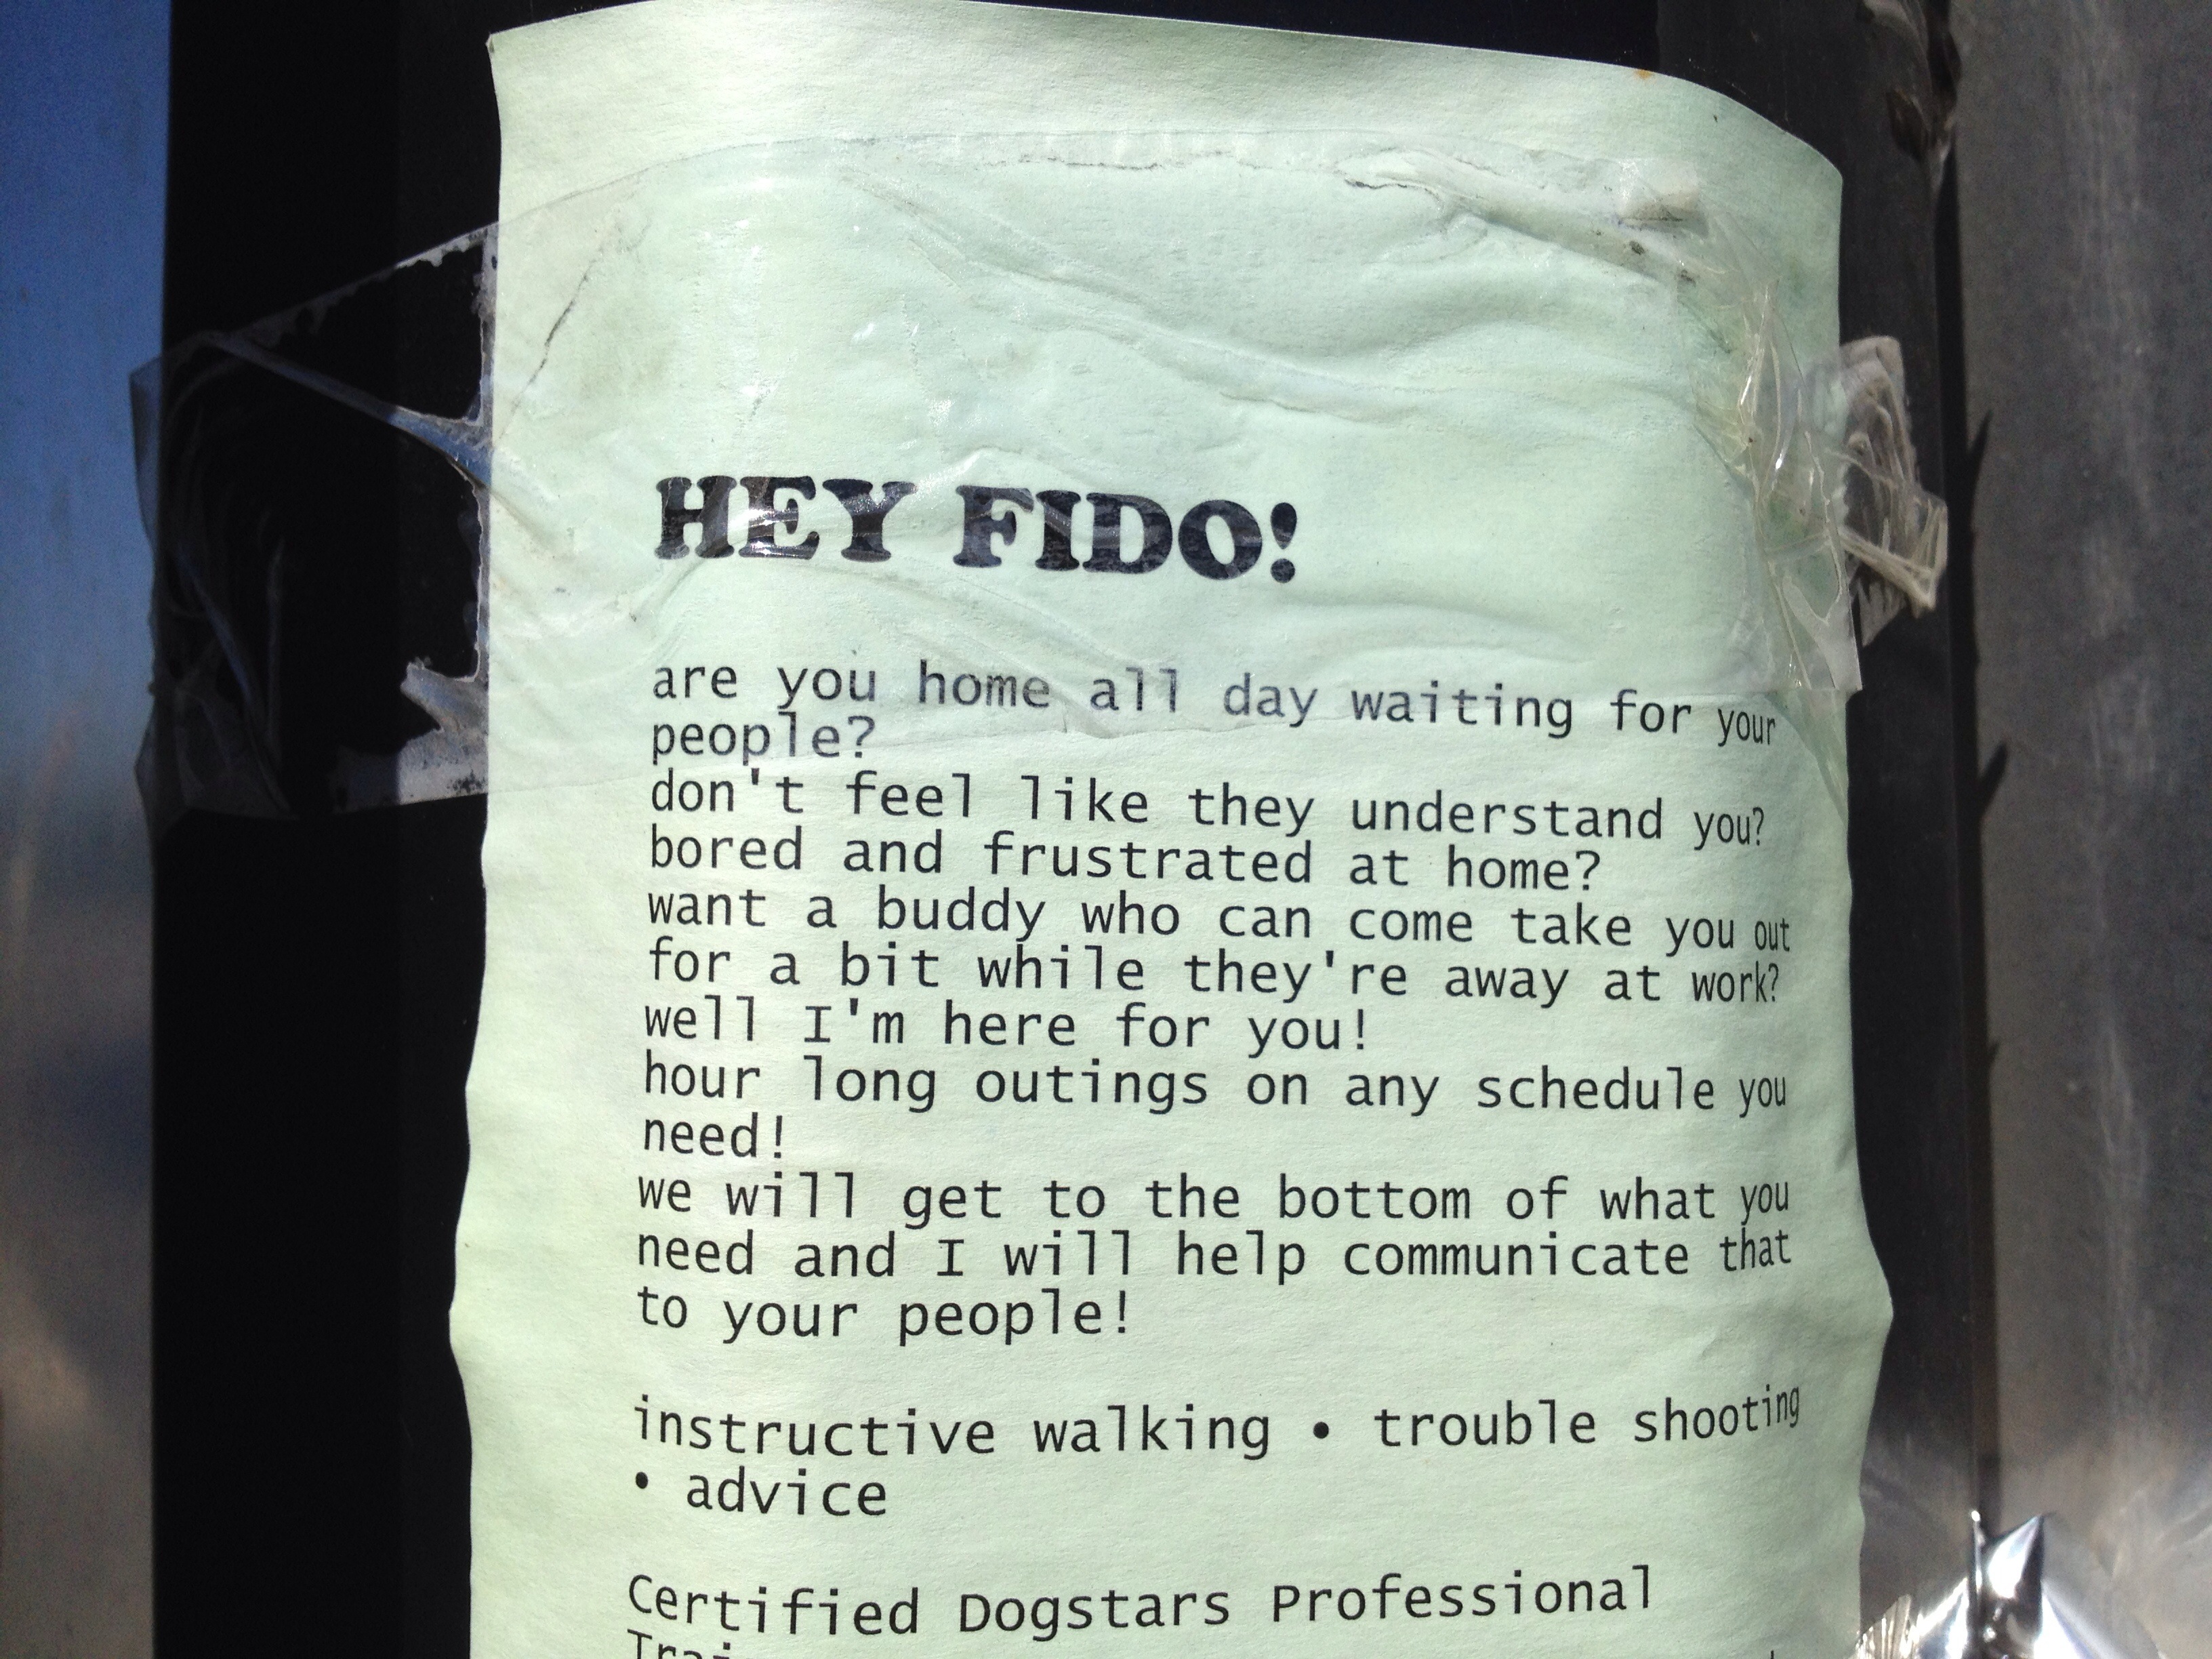
font, text